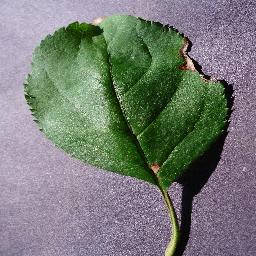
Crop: apple
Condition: black_rot